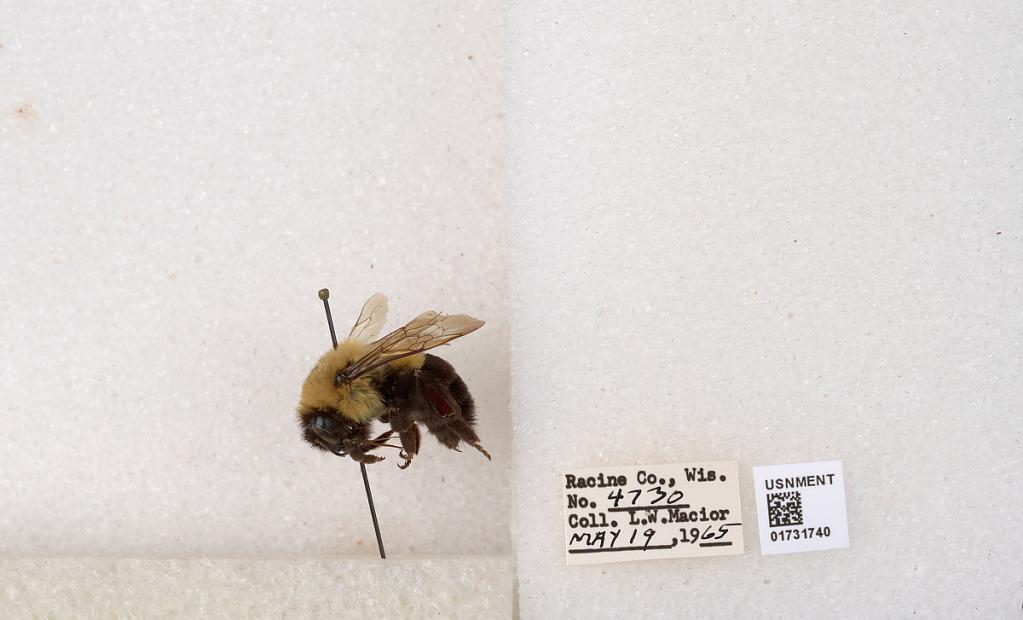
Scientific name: Bombus impatiens Cresson
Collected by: L. Macior
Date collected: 1965-5-19
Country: United States
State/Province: Wisconsin
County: Racine
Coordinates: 42.7299, -87.8123